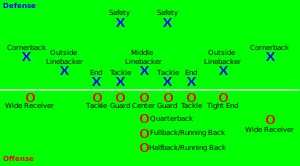
Amerikansk fodbold / Offense
Positioner i amerikansk fodbold.
Amerikansk fodbold er en sportsgren videreudviklet fra rugby. Spillet går ud på at løbe eller gribe bolden inden for modstanderens målfelt eller sparke bolden i modstanderens mål. I modsætning til almindelig fodbold dribles der ikke med fødderne. I stedet føres bolden frem af banen, enten ved at blive båret eller kastet og grebet. Det er tilladt at tackle ind på kroppen. Bolden er aflang og egner sig derfor bedre til kast end til at trille på jorden.